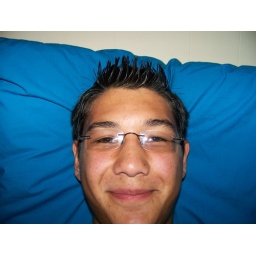
Me in my glasses and my awesome blue pillow